China

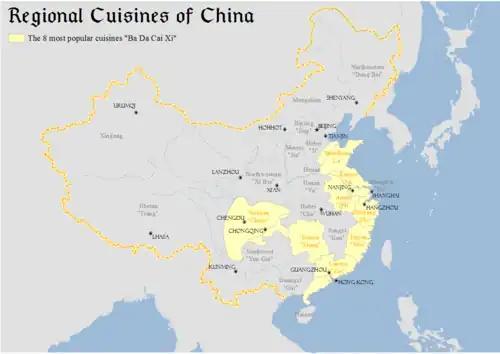
Map showing major regional cuisines of China

The 2020 Chinese census recorded the population as approximately 1,411,778,724. About 17.95% were 14 years old or younger, 63.35% were between 15 and 59 years old, and 18.7% were over 60 years old. Between 2010 and 2020, the average population growth rate was 0.53%.